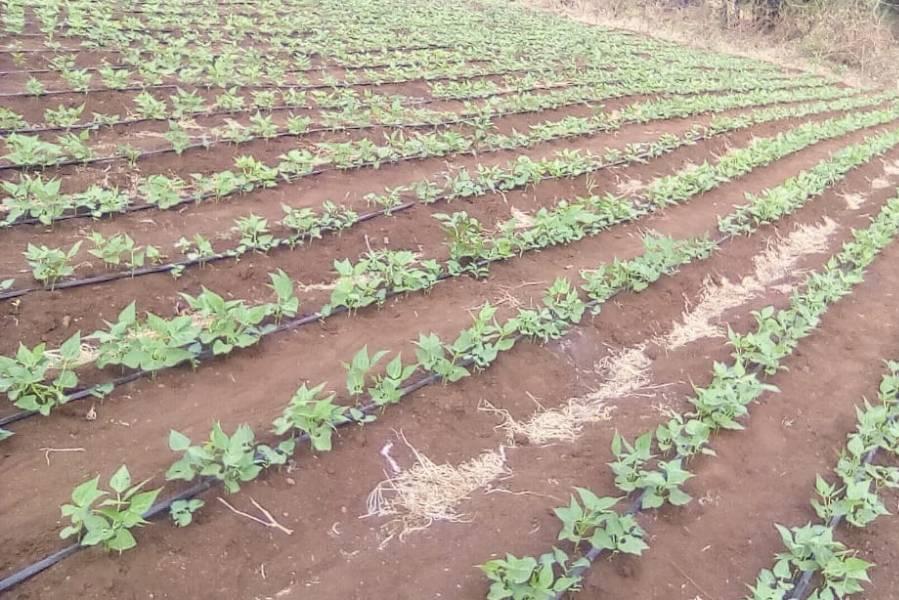
Hii inaonyesha mfumo wa umwagiliaji kwa matone ikiwa kazini ambapo maji husafirishwa moja kwa moja hadi kwenye mzizi wa kila mmea kupitia mabomba yanayopita sambamba na mistari ya mazao. Njia hii ni yenye ufanishi mkubwa kwani inapunguza upotevu wa maji kuhakikisha mimea inapokea unyevu wa kutosha kwa wakati wote, jambo linalosaidia kuongeza mavuno na kuhifadhi rasilimali.